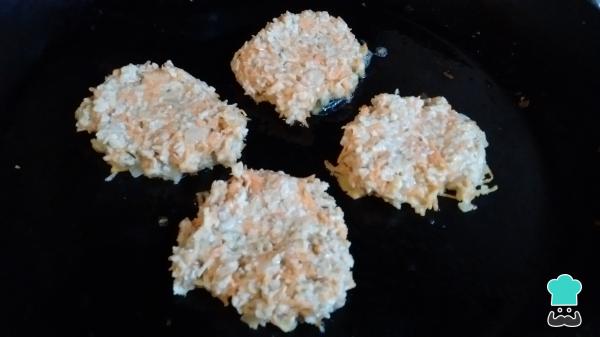
Calienta la sartén con rocío vegetal o una cucharada de aceite. Cuando tome temperatura, coloca la masa de croquetas de zanahoria y avena con una cuchara sopera, aplana levemente la superficie y baja el fuego a medio.Truco: puedes usar la misma sartén donde doraste la cebolla, ya que le aportará más sabor.